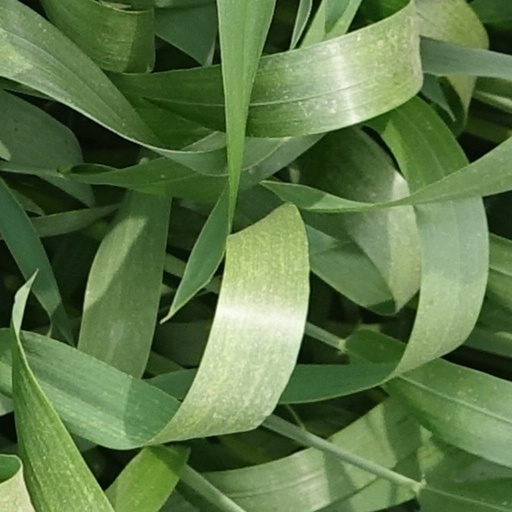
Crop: wheat